South Georgia pintail

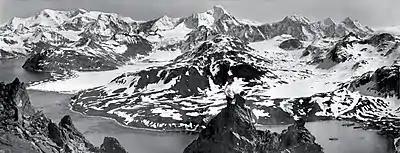
South Georgian panorama

The pintail is widely distributed along the north coast, and the western third of the south coast, of South Georgia, as well as on its offshore islands. It is largely absent from most of the south coast of the main island because of unfavourable topography.